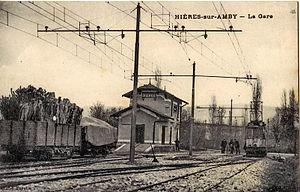
Carte postale ancienne éditée par Fayolle
L'ancien tramway de Lyon désigne le premier réseau de tramway qu'a connu la ville de Lyon entre 1880 et 1957. Exploités par la Compagnie des omnibus et tramways de Lyon, les tramways sont dans un premier temps à traction animale, puis rapidement convertis à la traction électrique. Bien que n'étant pas le seul exploitant de chemin de fer dans la région lyonnaise, l'OTL va progressivement absorber les entreprises locales et développer son réseau. Le dernier tramway urbain circule le 30 janvier 1956, et le dernier tramway suburbain le 30 juin 1957. Il faudra attendre le 2 janvier 2001, pour voir de nouveau rouler un tramway à Lyon avec la mise en service des lignes T1 et T2 du nouveau tramway lyonnais.
Hières-sur-Amby est une commune française située dans le département de l'Isère en région Auvergne-Rhône-Alpes.